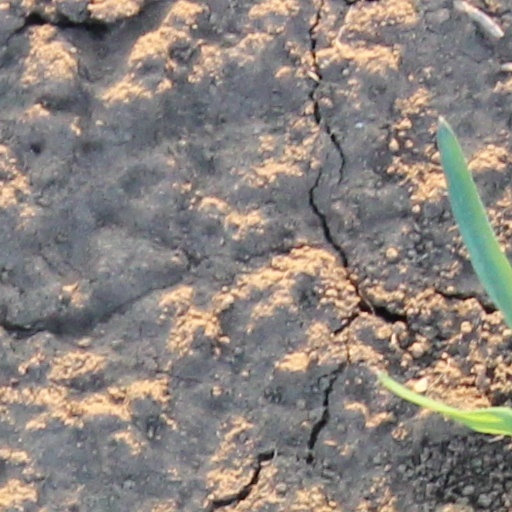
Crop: wheat